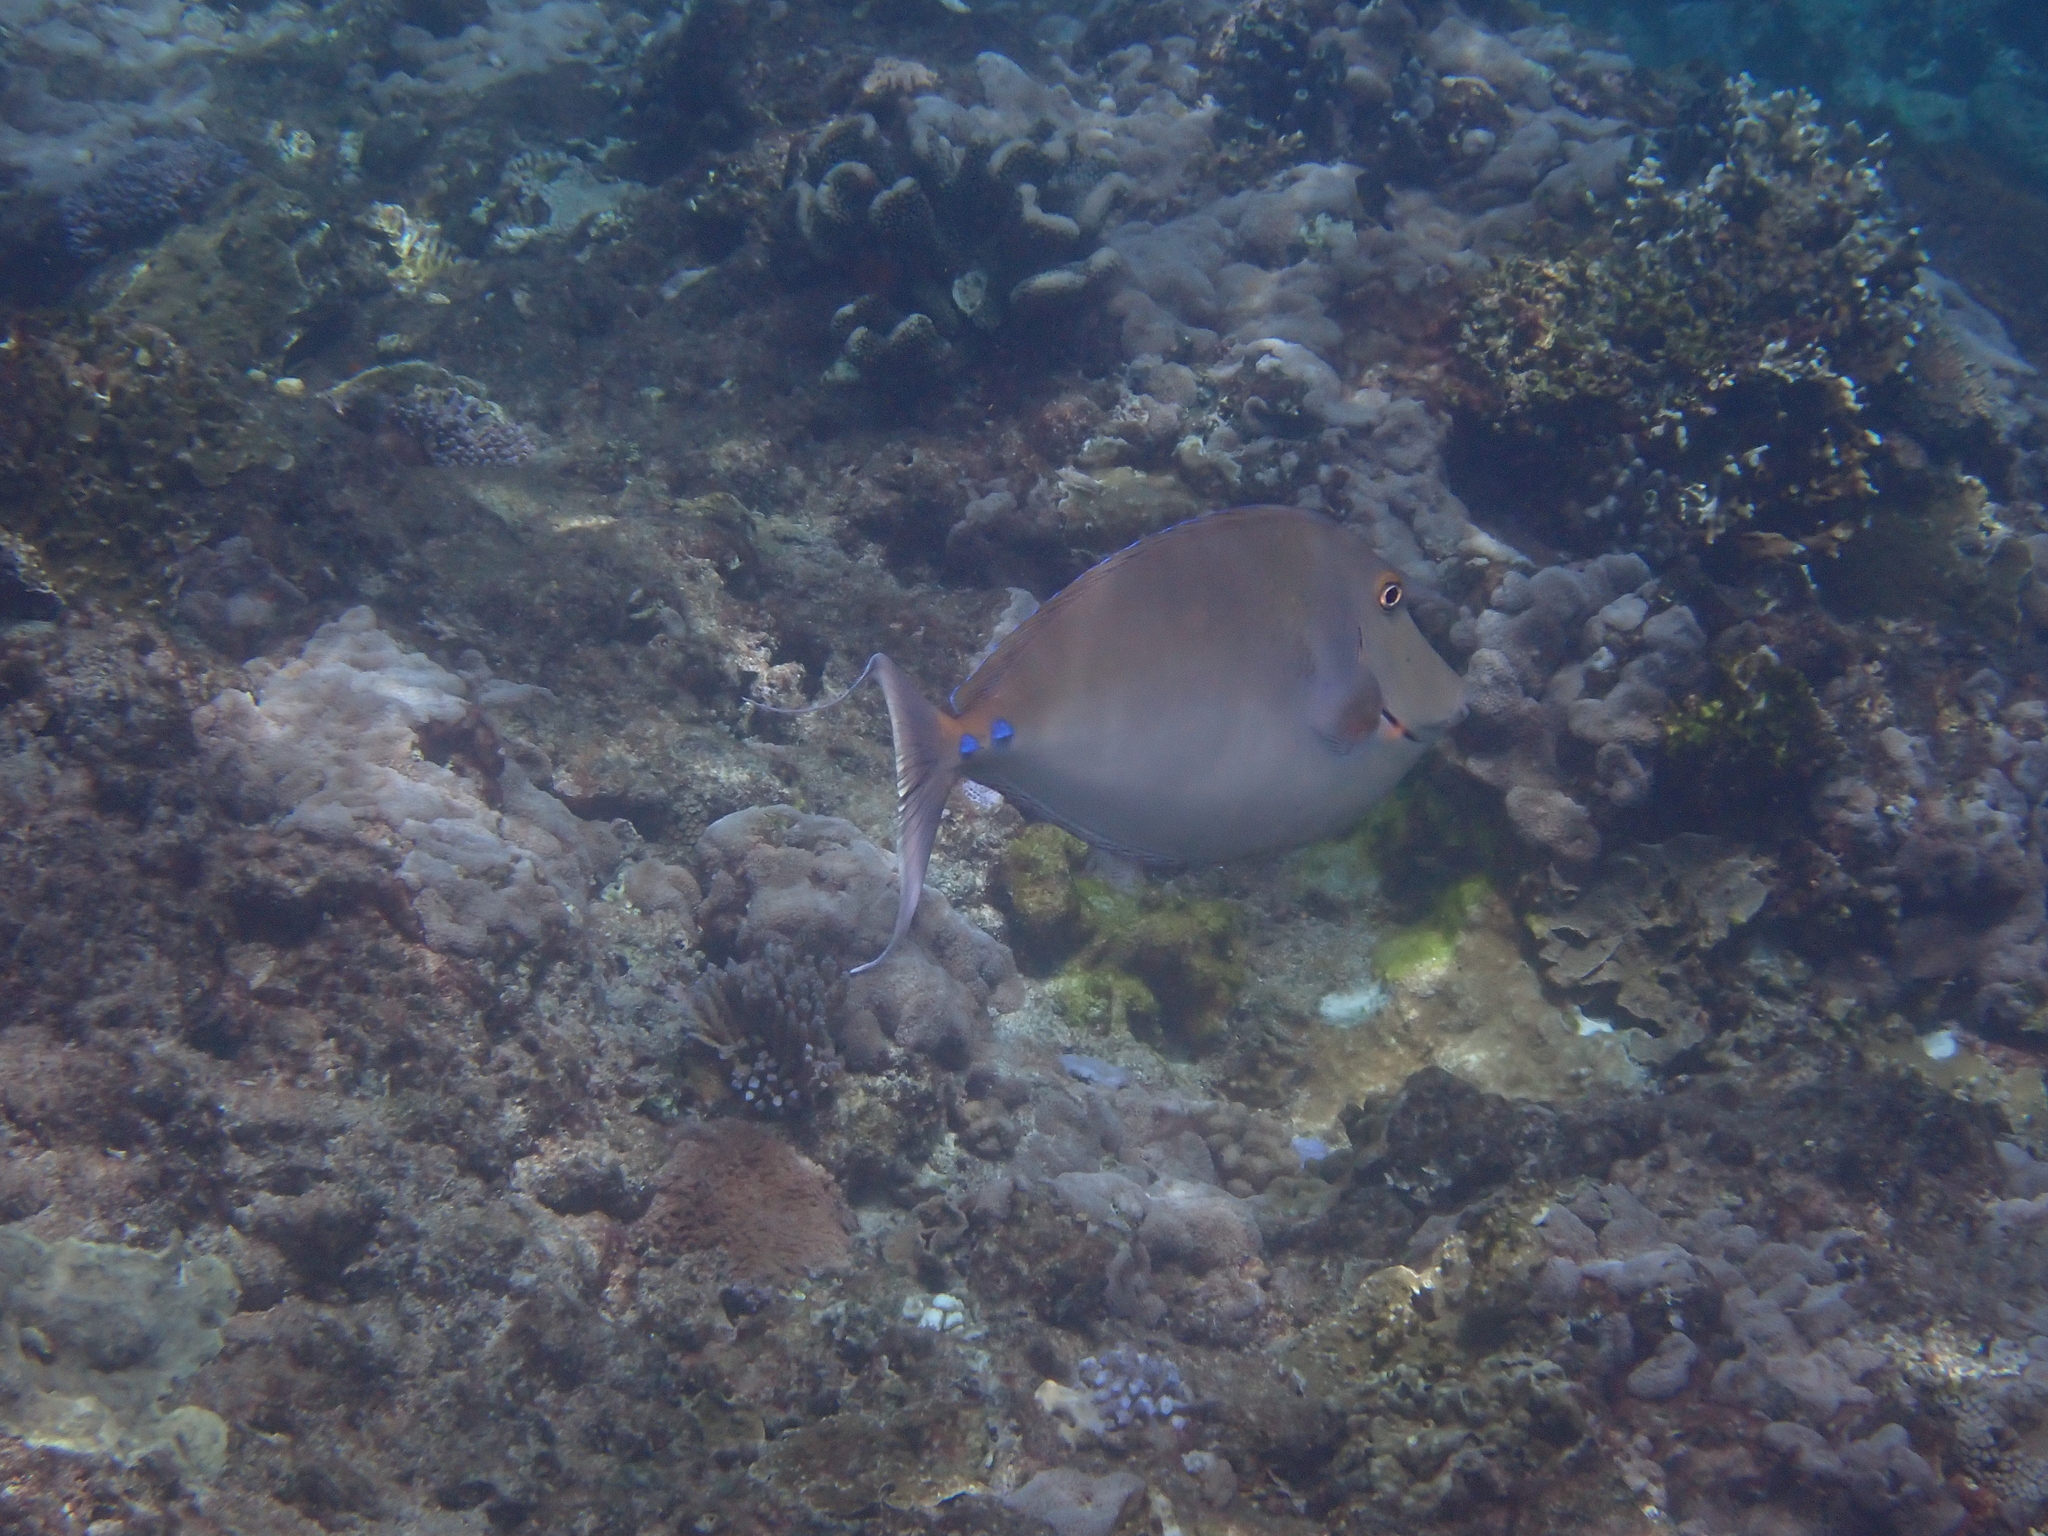
Naso unicornis (Bluespine Unicornfish)